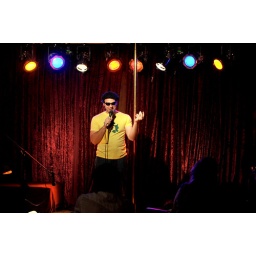
the yellow shirt guy in disguise